Temi Otedola

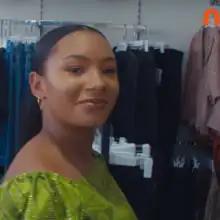
Temi Otedola

Temiloluwa Elizabeth Otedola (born 20 March 1996) is a Nigerian actress and blogger. She is known for playing the role of Moremi Oluwa in the 2020 film "Citation".